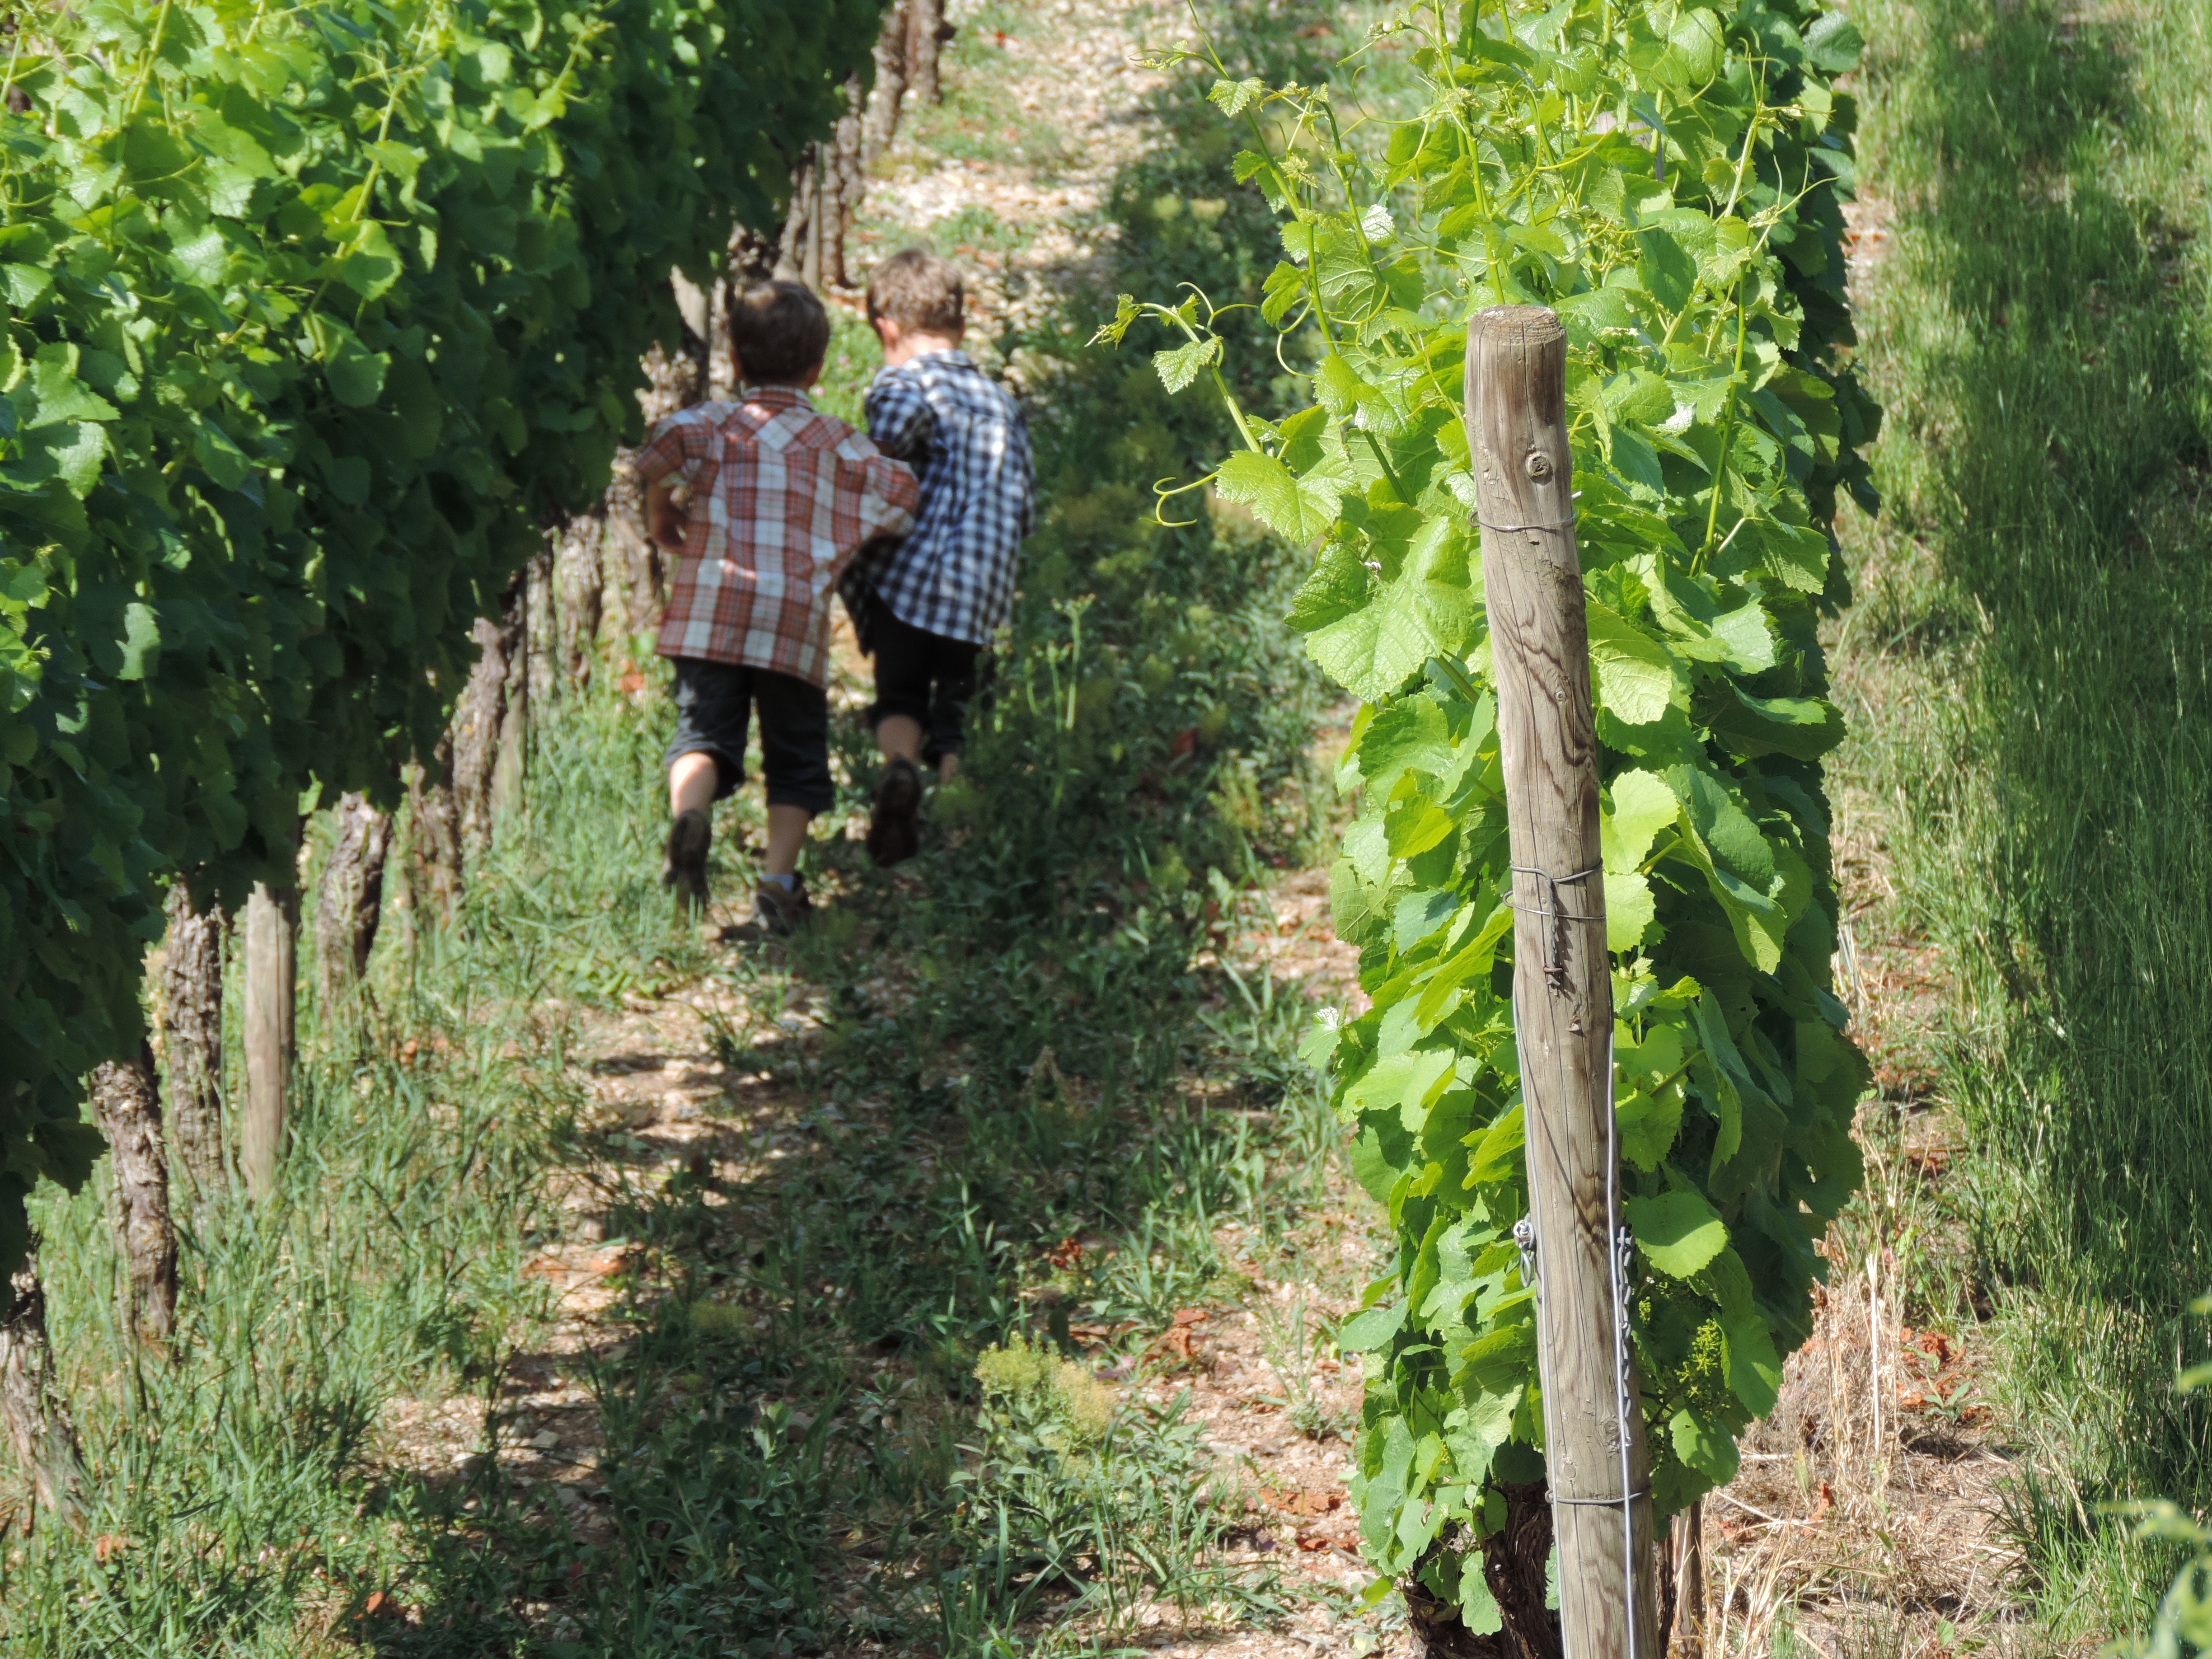
tree, vineyard, trail, field, play, green, produce, agriculture, children, boys, woodland, brothers, brother